Pablo de Olavide

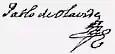

Pablo de Olavide y Jáuregui (Lima, Viceroyalty of Peru, 25 January 1725 – Baeza, Spain, 25 February 1803) was a Spanish politician, lawyer and writer.